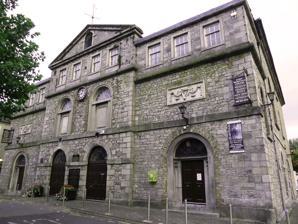
Building: Athy Town Hall
Country: Ireland
Year built: 1745
Municipal building in Athy, County Kildare, Ireland Athy Town Hall Halla an Bhaile Átha Í Athy Town Hall Athy Town Hall Location within County Kildare General information Architectural style Neoclassical style Address Emily Square Town or city Athy Country Ireland Coordinates 52°59′30″N 6°59′00″W / 52.9917°N 6.9832°W / 52.9917; -6.9832 Completed c.1745 Design and construction Architect(s) Richard Cassels Athy Town Hall ( Irish : Halla an Bhaile Átha Í ) is a municipal building in Emily Street, Athy , County Kildare , Ireland. The building accommodated the offices of Athy Urban District Council until 1985, but is now used as a heritage centre. History The building was commissioned as a market house by James FitzGerald, 20th Earl of Kildare in the early 1740s. It was designed in the neoclassical style , probably by Richard Cassels , built in rubble masonry , and was completed around 1745. The original design involved a T-shaped building facing onto the town square. It was arcaded on the ground floor, so that markets could be held, with an assembly room on the first floor. The building was extended to the front, to infill the wings, in around 1800, and a bell dating from the 17th century, recovered from the old St Michael's Church in the town square when it was demolished in 1842, was installed in the town hall around that time. The building was altered again to accommodate the offices of the newly-formed town commissioners in the mid-19th century, and it became the offices and meeting place of Athy Urban District Council when it was formed in 1900. It was extended upwards with an additional storey in 1913. The design then involved a symmetrical main frontage of ten bays facing onto the town square. The central section of four bays, which was slightly projected forward, featured two doorways with fanlights , voussoirs and keystones on the ground floor, two blind windows with fanlights on the first floor and four sash windows on the second floor. The central section was surmounted by a modillioned pediment with a round headed opening in the tympanum and a weather vane above. The wings contained doorways with architraves and voussoirs on the ground floor, panels carved with depictions of Justice on the first floor and sash windows on the second floor. The building became the national headquarters of the rural youth organisation, Macra na Feirme , in September 1947. The central part of the ground floor of the building was adapted for use by the fire service, with the fire engine doors established at the rear of the structure, in 1969. Kildare County Council acquired the building from the FitzGerald family for £9,000 in 1975. After the urban district council relocated to new offices at Stanhope Street in Rathstewart in 1985, much of the building became vacant and began to deteriorate. A major programme of refurbishment works was completed in May 1990, and the Athy Heritage Centre was established in the building in 1997. The heritage centre became the main occupant of the building after the fire service relocated to Woodstock Street in 2000. A statue of the polar explorer, Ernest Shackleton , who was born nearby in Kilkea , was sculpted by Mark Richards at a cost of €60,000 and was unveiled outside the town hall by Shackleton's grand-daughter, Alexandra Shackleton, on 30 August 2016. The ship's cabin from the schooner -rigged steamship , Quest , in which Shackleton died, was donated to the heritage centre and sent for conservation in 2015. Proposals to establish a museum dedicated to Ernest Shackleton in the building were submitted to Kildare County Council in January 2019. References